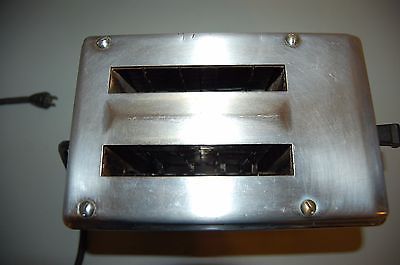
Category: toaster